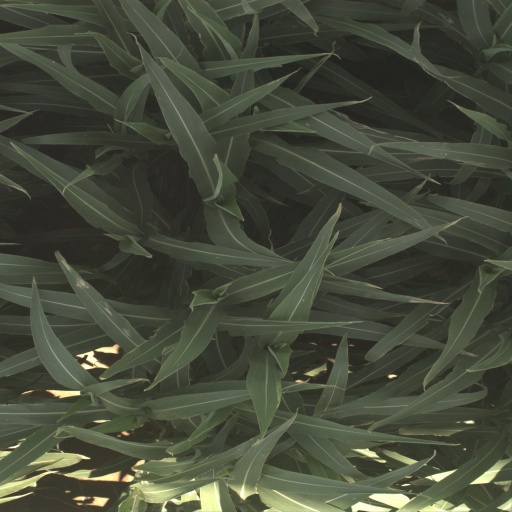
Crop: sorghum